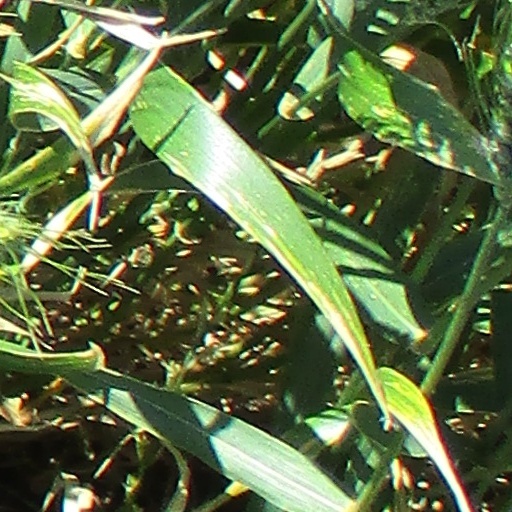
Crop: wheat